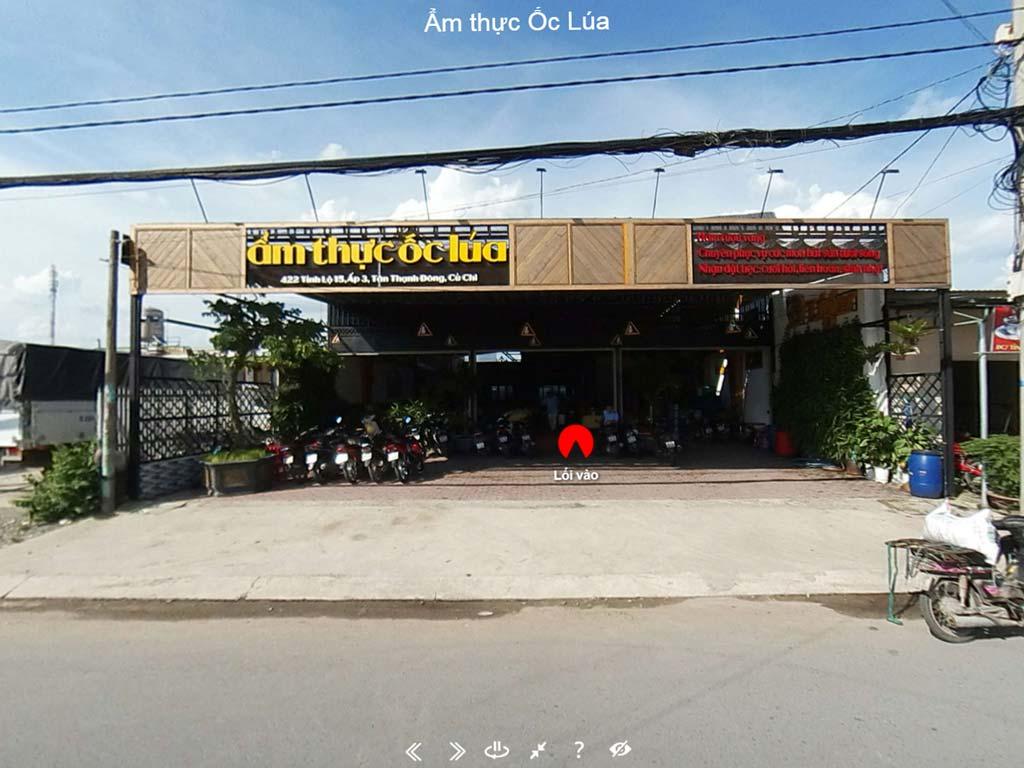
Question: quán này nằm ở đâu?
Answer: quán này nằm ở đâu củ chi